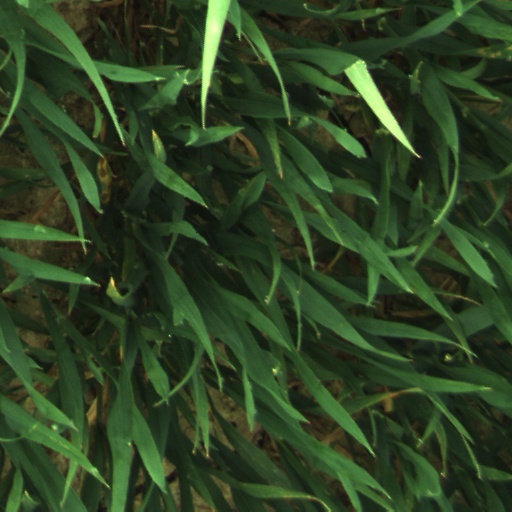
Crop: wheat